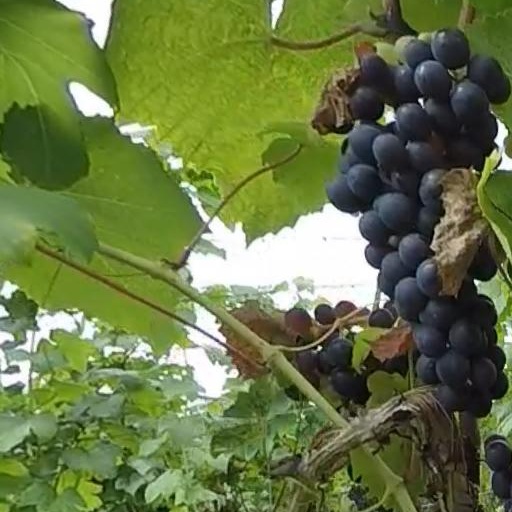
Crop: grape